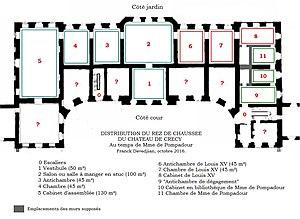
Distribution du rez-de-chaussée du château de Crécy, basée sur le plan connu du premier étage. Etat au temps de Mme de Pompadour.
Le château de Crécy, détruit après la Révolution, était situé sur la commune de Crécy-Couvé. Il fut embelli par Madame de Pompadour et Louis XV, et fut l'un de leurs châteaux préférés. Il constitue, avec le château de Bellevue à Meudon, l'archétype du château français de style classique du milieu du XVIIIᵉ siècle.